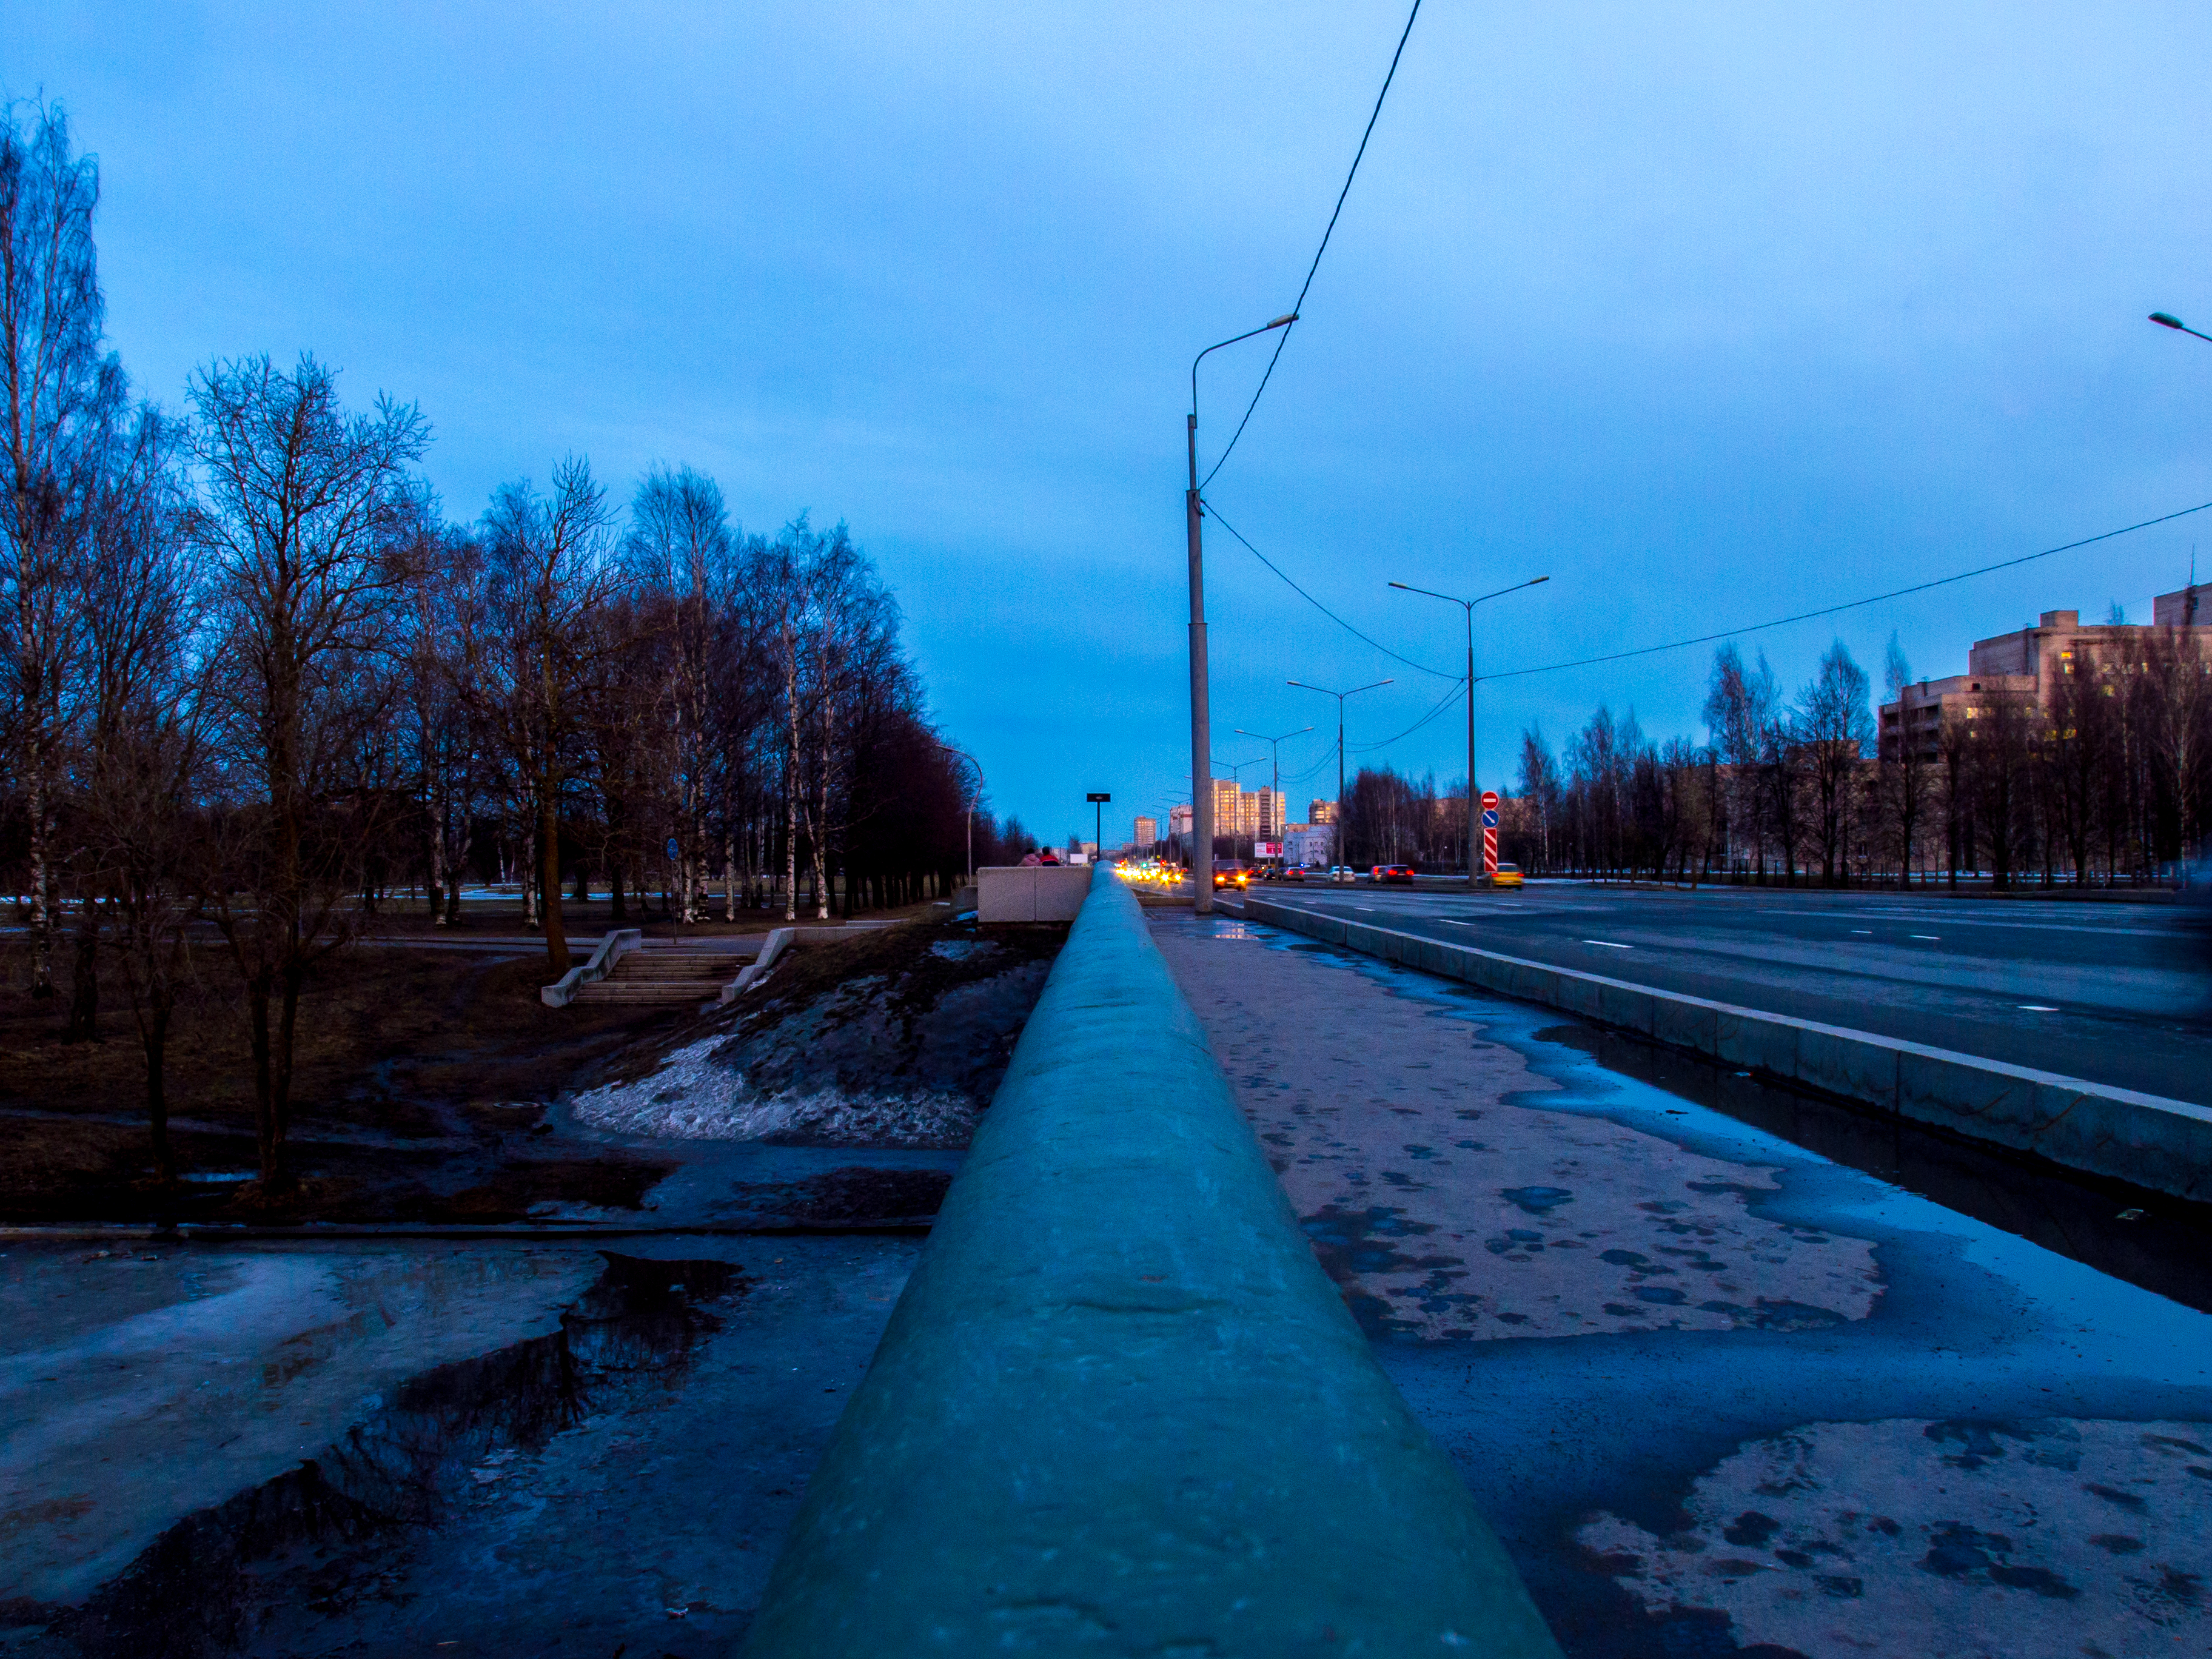
images, sky, plant, water, cloud, street light, nature, azure, infrastructure, road surface, asphalt, natural landscape, tree, thoroughfare, overhead power line, track, line, electricity, snow, freezing, road, sidewalk, parallel, landscape, horizon, city, electric blue, winter, dusk, public utility, lane, symmetry, evening, reflection, trail, walkway, street, nonbuilding structure, frost, light fixture, grass, precipitation, highway, night, railway, path